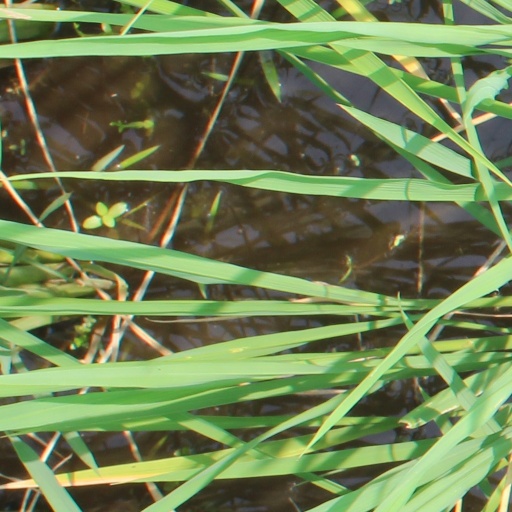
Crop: rice